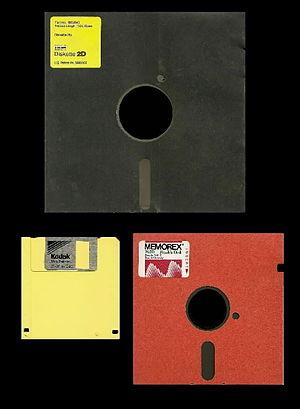
Une disquette est un support de stockage de données informatiques amovible. La disquette est aussi appelée disque souple en raison de la souplesse des premières générations et par opposition au disque dur.